Question: What is covering the mountains?
Tambaya: Menene ya rufe duwatsun?
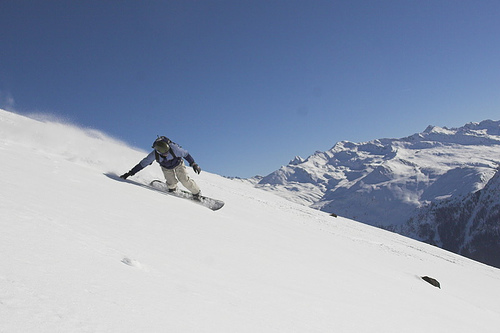
Answer: Snow.
Amsa: Dusar ƙanƙara.